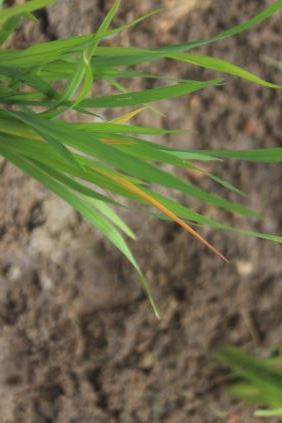
Disease: Tungro